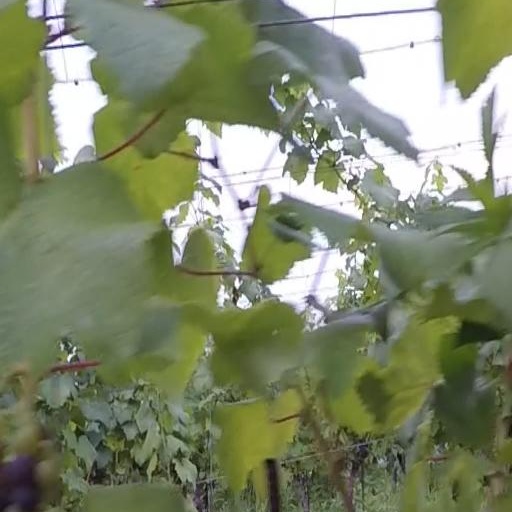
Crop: grape